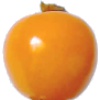
Label: physalis